Kevin Painter

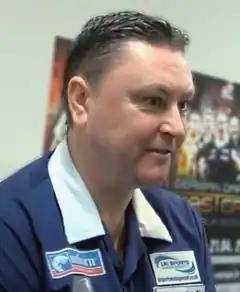
Painter in 2014

Kevin Painter (born 12 July 1967) is an English former professional darts player who competes in World Seniors Darts (WSD) events. He competed in British Darts Organisation (BDO) tournaments from 1992 to 2001, before switching to the Professional Darts Corporation (PDC) in 2001, playing professionally until 2021. Nicknamed "the Artist". he was the runner-up to Phil Taylor in the 2004 PDC World Championship final, widely considered as one of the greatest televised matches in darts history. He won his only PDC major title at the Players Championship Finals in 2011.